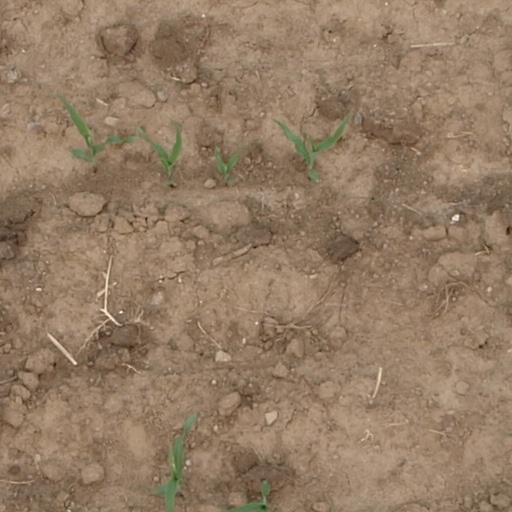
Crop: maize; corn